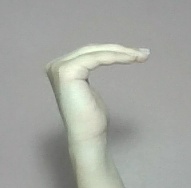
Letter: haa